9th Artillery Regiment "Brennero"

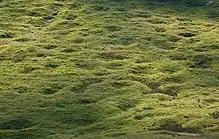
The flanks of Monte Valbella are still today pockmarked by thousands and artillery craters

At the outbreak of World War I the regiment was assigned to the XI Army Corps as the corps' artillery regiment. At the time the regiment consisted of a command, two groups with 75/27 mod. 11 field guns, one group with 75/27 mod. 06 field guns, and a depot. During the war the regiment's depot in Pavia formed the commands of the 45th Field Artillery Regiment and 46th Field Artillery Regiment. The depot also formed the command of the 6th Heavy Field Artillery Grouping, five heavy field howitzer groups, and one heavy field cannons group. During the war the regiment fought initially at Sagrado and Sdraussina, before moving to Monte San Michele for the First Battle of the Isonzo and Second Battle of the Isonzo. Afterwards the regiment was deployed to San Martino del Carso for the Fourth Battle of the Isonzo. In June 1916 the regiment fought again on Monte San Michele and in August of the same year participated in the Battle of Gorizia. Afterwards the regiment was deployed at Opatje Selo and then moved to the hills around Miren Castle for the Seventh Battle of the Isonzo, Eighth Battle of the Isonzo, and Ninth Battle of the Isonzo. In fall 1917, during the disastrous Battle of Caporetto, the regiment was sent to the Asiago plateau, where it spent December on the Melette massiv and on Monte Sisemol. The regiment spent Christmas 1917 on the flanks of Monte Valbella, whose flanks are still today pockmarked by thousands and artillery craters. During the decisive Battle of Vittorio Veneto in October 1918 the regiment was deployed in the Val Lagarina, from where it pursued retreating Austro-Hungarian troops and reached Trento by the end of the war.